Haderslev Cathedral

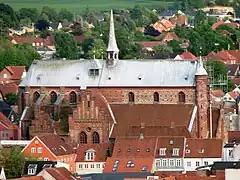
The cathedral from the north

It has previously been assumed that the quarantine church was destroyed in connection with the wars between King Eric IV of Denmark and King Abel in 1247, but there is no evidence that these wars affected the church. The destruction was probably more about tearing down the too modest old church to construct a larger church with an appearance that suited an expanding city. The quarantine church was replaced with a large brick church in mixed Romanesque-Gothic style. Remains of this church were later used in the construction of the Church of St Nicholas ("Sct. Nicolai Kirke") in Aabenraa and Løgum Abbey the Cistercian abbey in Løgumkloster.